Ho Chi Minh

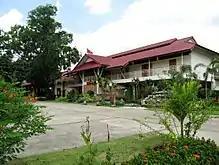
House on Memorium for Hồ Chí Minh in Ban Nachok, Nakhon Phanom, Thailand

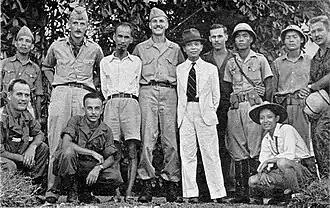
Hồ Chí Minh (third from left, standing) with the OSS in 1945

Quốc (Hồ) remained in Thailand, staying in the Thai village of Nachok until late 1929, when he moved on to India and then Shanghai. In Hong Kong in early 1930, he chaired a meeting with representatives from two Vietnamese communist parties to merge them into a unified organization, the Communist Party of Vietnam. He also founded the Indochinese Communist Party (ICP). In June 1931, Hồ was arrested by the Hong Kong Police Force (HKPF) as part of a joint operation between the French authorities in Indochina and the HKPF; scheduled to be extradited from Hong Kong to French Indochina, Hồ was successfully defended by British solicitor Frank Loseby. Eventually, after appeals to the British Privy Council, Hồ was reported as dead in 1932 to avoid being extradited to Indochina; it was ruled that, though he would be deported from Hong Kong as an undesirable, it would not be to a destination controlled by France. Hồ was eventually released and escorted to Shantou. He subsequently returned to the Soviet Union and studied and taught at the Lenin Institute in Moscow.